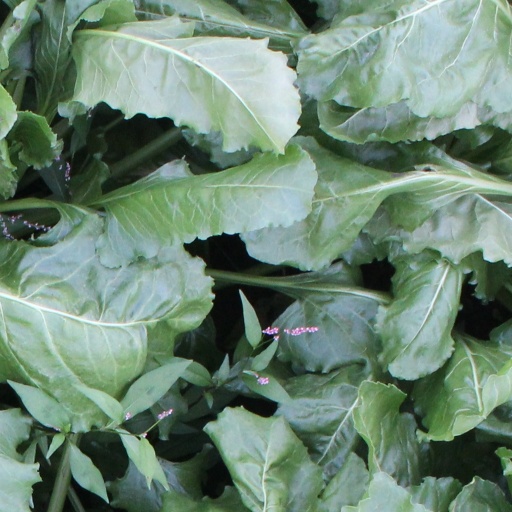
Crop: sugar beet